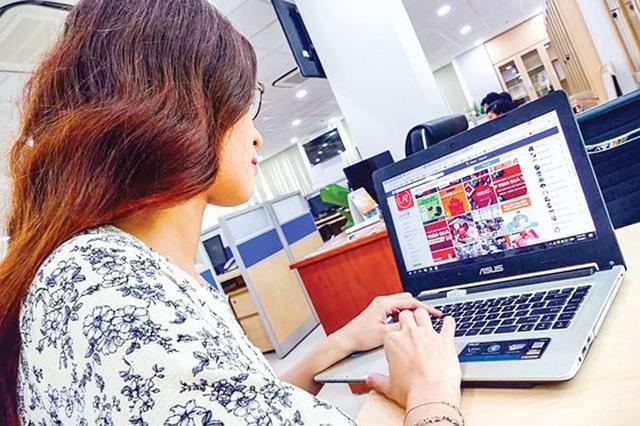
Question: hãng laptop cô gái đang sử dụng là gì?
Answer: asus